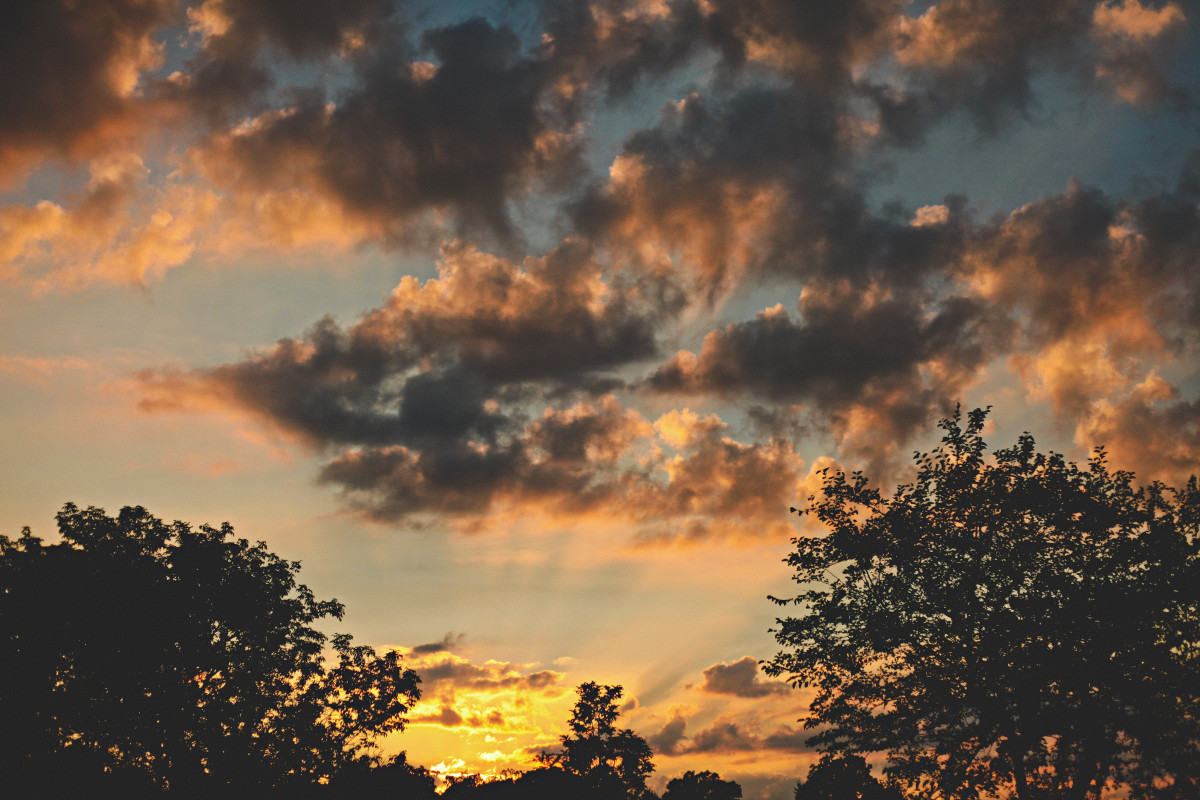
Tags: cloud, sun, sunrise, sunset, field, sunlight, dawn, atmosphere, dusk, evening, afterglow, meteorological phenomenon